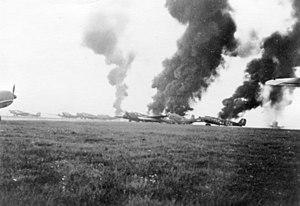
La Home Guard est une formation paramilitaire britannique instituée au début de la Seconde Guerre mondiale, afin de protéger le territoire national contre un éventuel débarquement allemand qui n'aura finalement jamais lieu. À l'issue de la campagne de mai 1940, qui vit la défaite de la British Expeditionnary Force, le Royaume-Uni se retrouva en effet sous la menace d'être à son tour envahi et se trouvait affaibli et désorganisé afin d'assurer une défense terrestre optimale de son territoire, d'où la création de cette force complémentaire à l'armée de terre.
Delft est une ville et commune de la province néerlandaise de Hollande-Méridionale. Comptant 103 601 habitants au 1ᵉʳ janvier 2020, elle est située entre La Haye et Rotterdam, le long du canal du Rhin à la Schie, dans la conurbation de la Randstad.
La bataille des Pays-Bas est une opération militaire prévue dans le cas jaune, qui désigne l'invasion allemande de la région des Pays-Bas et de la France pendant la Seconde Guerre mondiale.